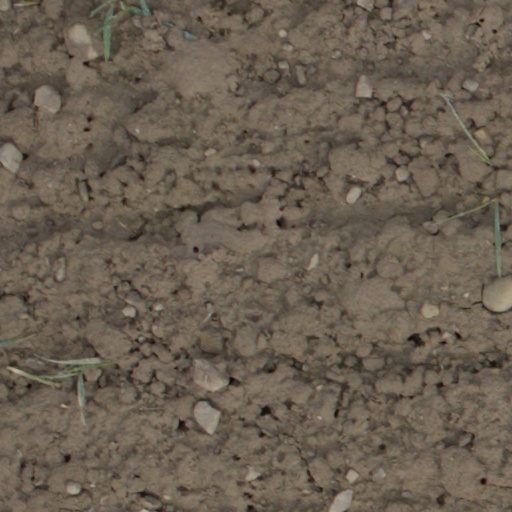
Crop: wheat